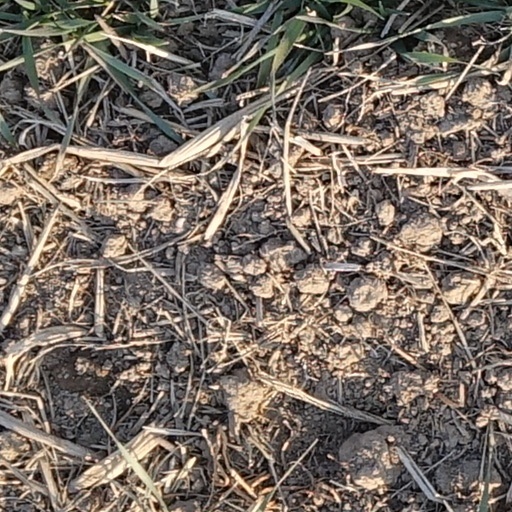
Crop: wheat